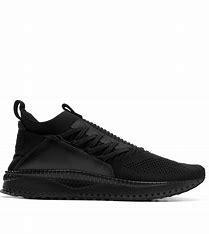
Brand: Puma
Model: Tsugi Jun